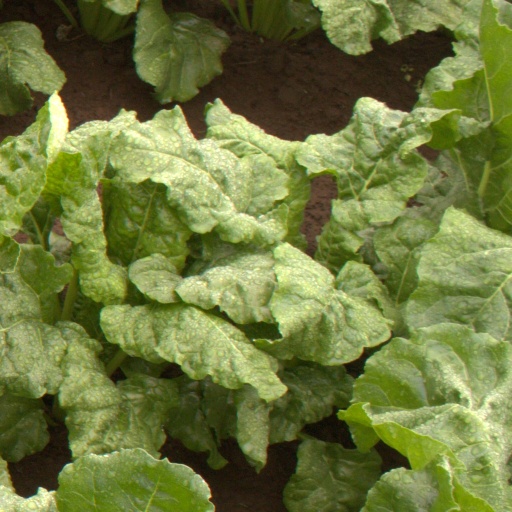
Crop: sugar beet